Near-field scanning optical microscope

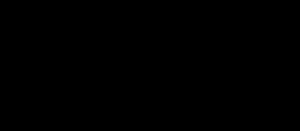
Sketch of a) typical metal-coated tip, and b) sharp uncoated tip.

There exist NSOM which can be operated in so-called aperture mode and NSOM for operation in a non-aperture mode. As illustrated, the tips used in the apertureless mode are very sharp and do not have a metal coating.